Beaver

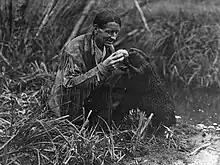
Black and white photo of a man feeding a beaver

Beaver activity impacts communities of aquatic invertebrates. Damming typically leads to an increase of slow or motionless water species, like dragonflies, oligochaetes, snails, and mussels. This is to the detriment of rapid water species like black flies, stoneflies, and net-spinning caddisflies. Beaver floodings create more dead trees, providing more habitat for terrestrial invertebrates like "Drosophila" flies and bark beetles, which live and breed in dead wood. The presence of beavers can increase wild salmon and trout populations, and the average size of these fishes. These species use beaver habitats for spawning, overwintering, feeding, and as havens from changes in water flow. The positive effects of beaver dams on fish appear to outweigh the negative effects, such as blocking of migration. Beaver ponds have been shown to be beneficial to frog populations by protecting areas for larvae to mature in warm water. The stable waters of beaver ponds also provide ideal habitat for freshwater turtles.